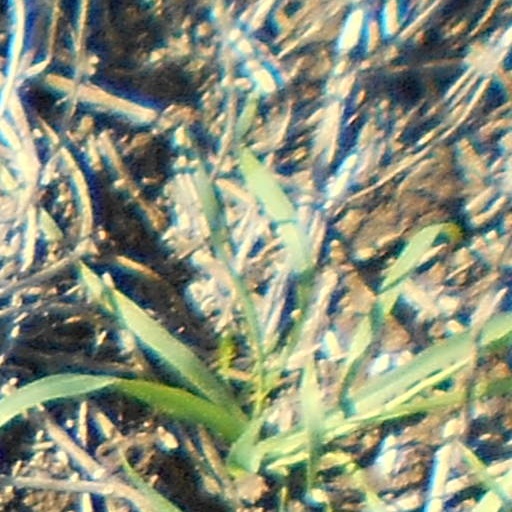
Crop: wheat